Broomfields, Bradford

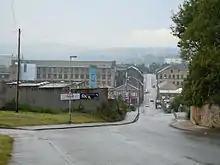
Fig.12 Broomfields from Hall Lane, July 2014

The view of Broomfields shown in Fig. 12 suggests a very Victorian townscape. However, the three mills are actually amongst the few survivors from that period. A satellite view of the area today is dominated by the anonymous grey sheds of modern warehousing and distribution and a number of smaller office buildings.